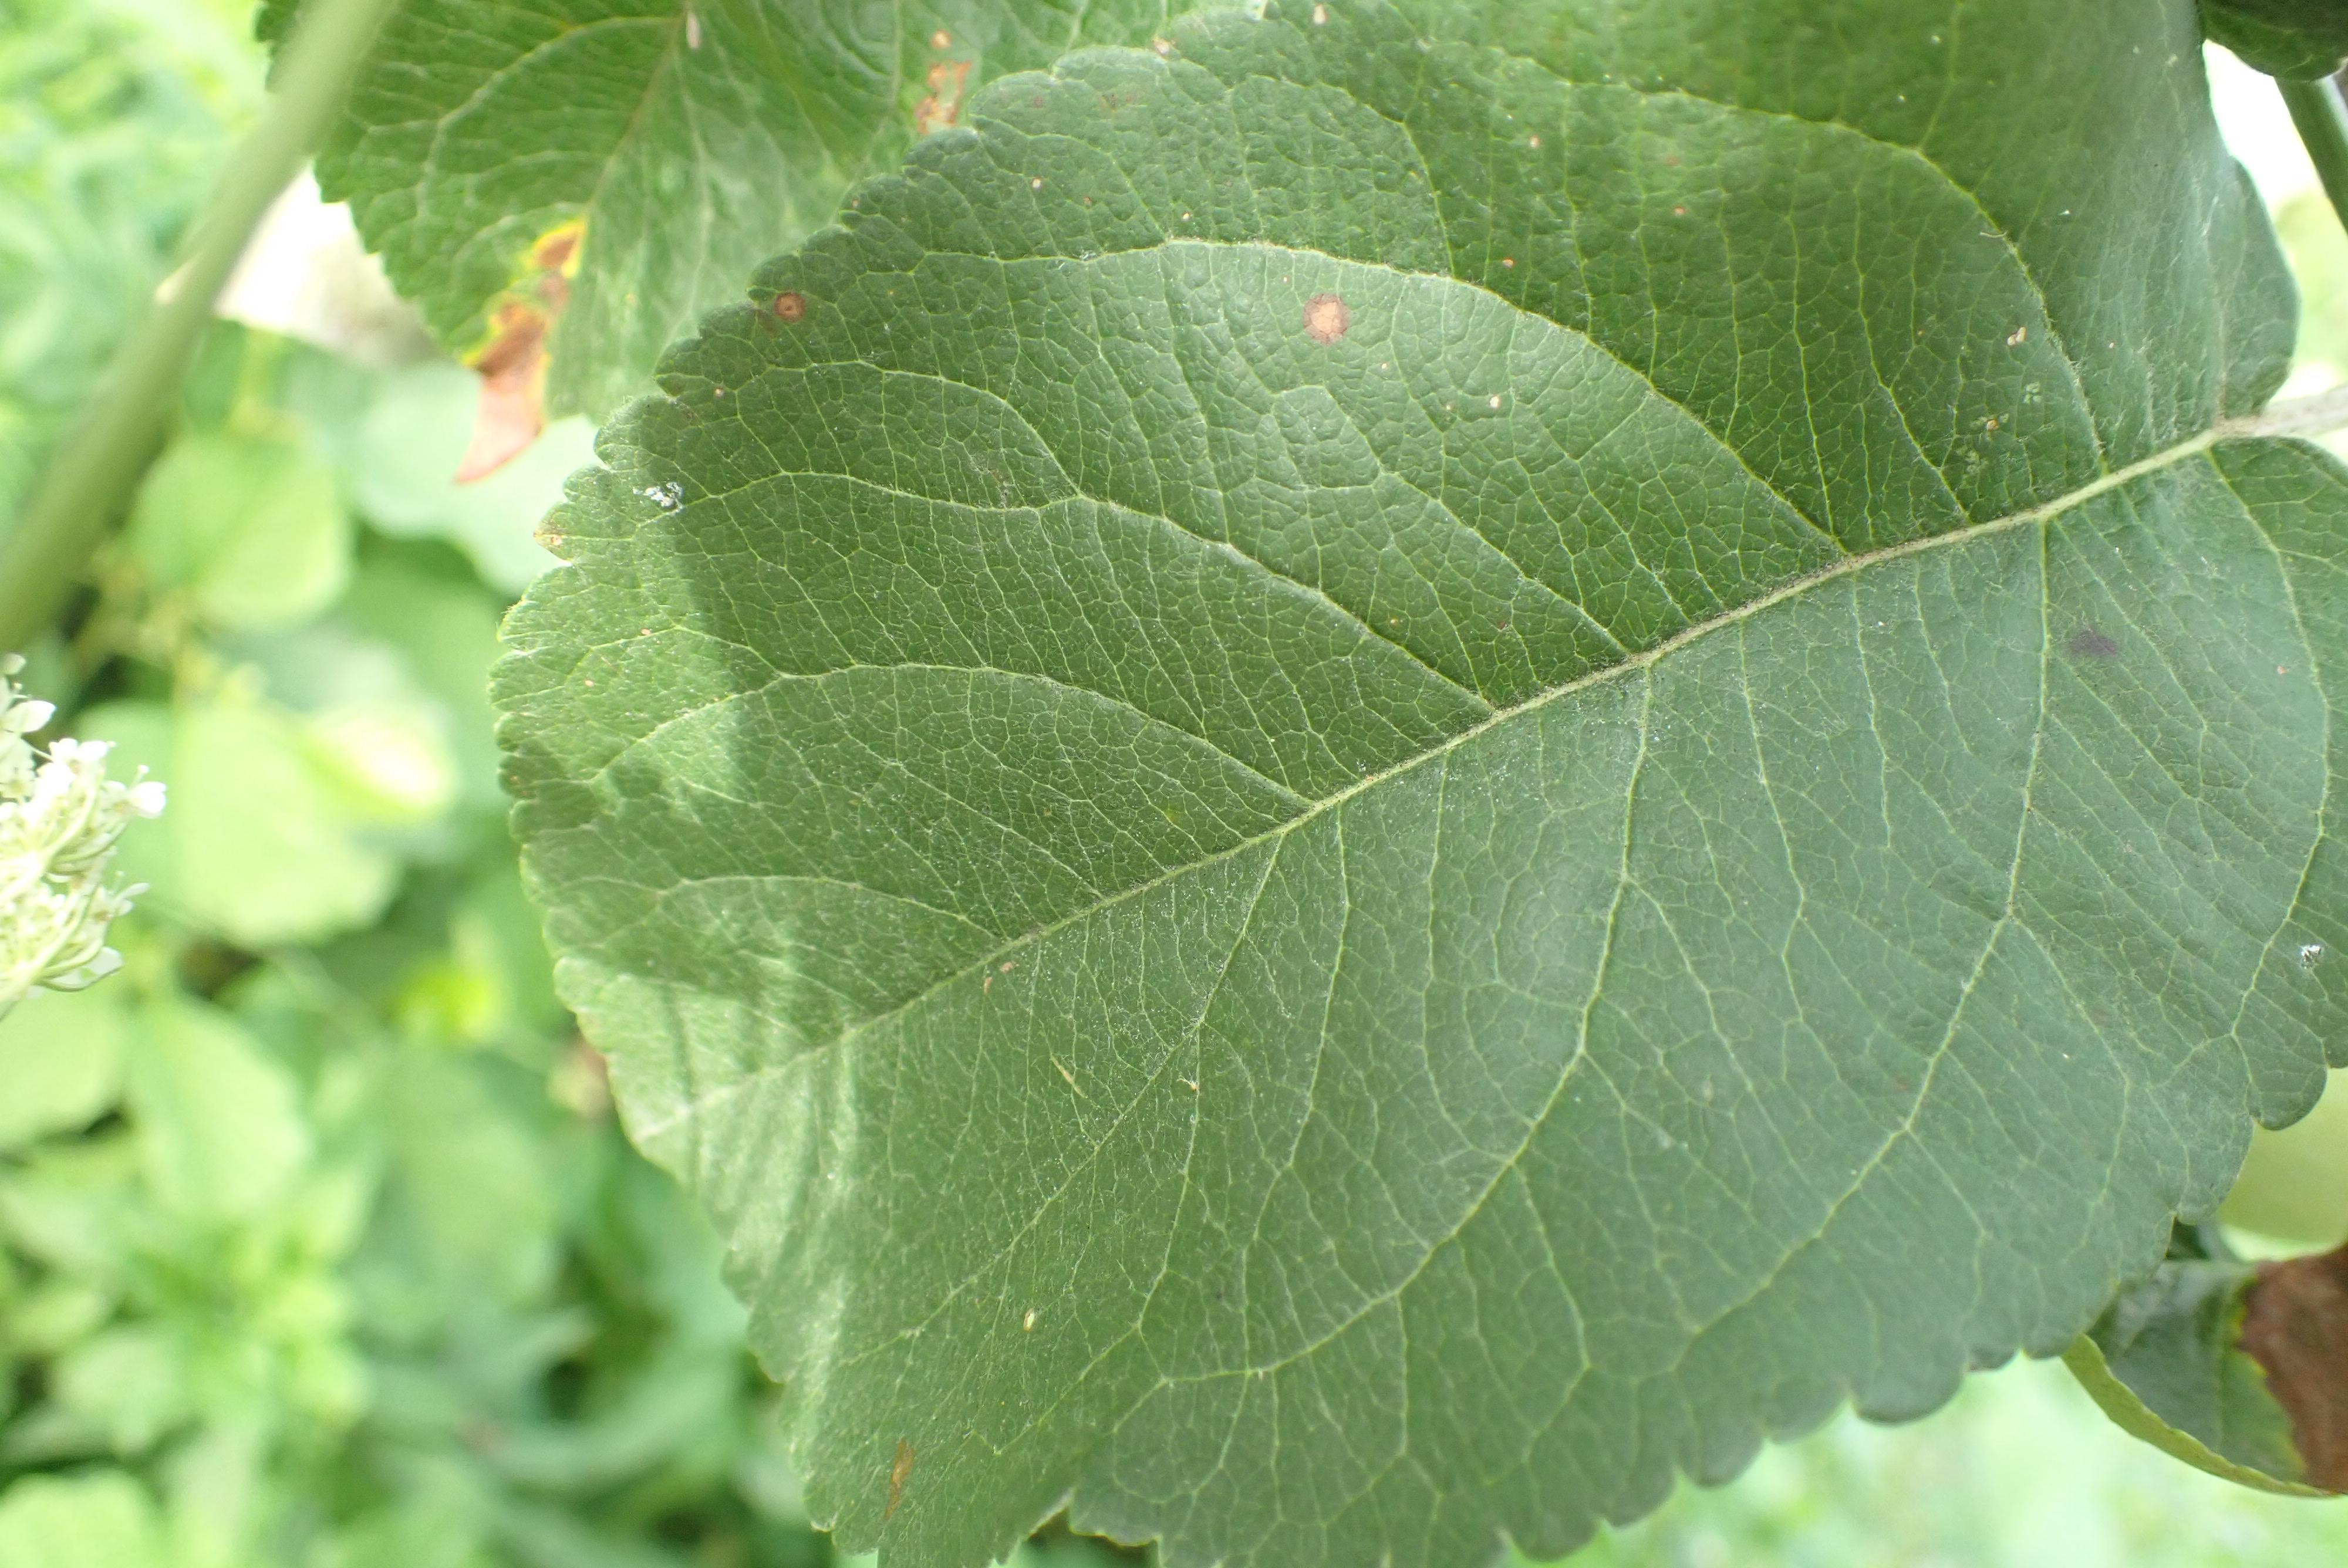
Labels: frog_eye_leaf_spot